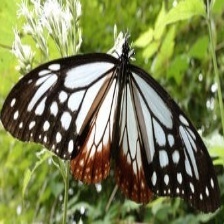
Species: CHESTNUT